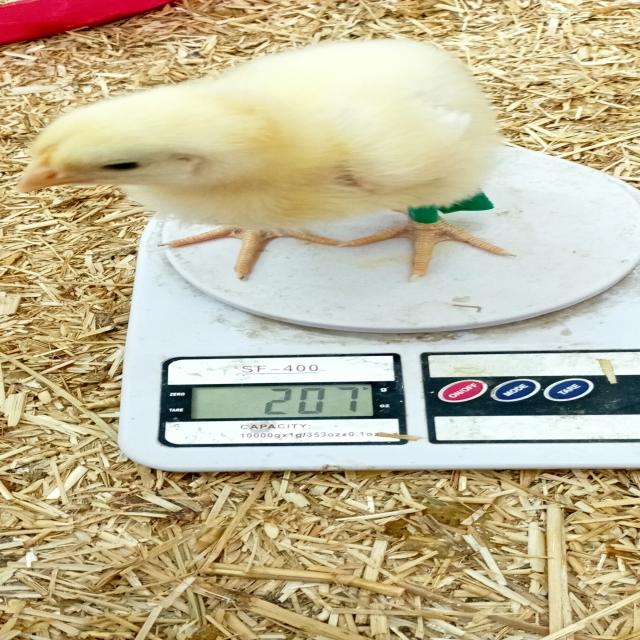
Weight: 207 g